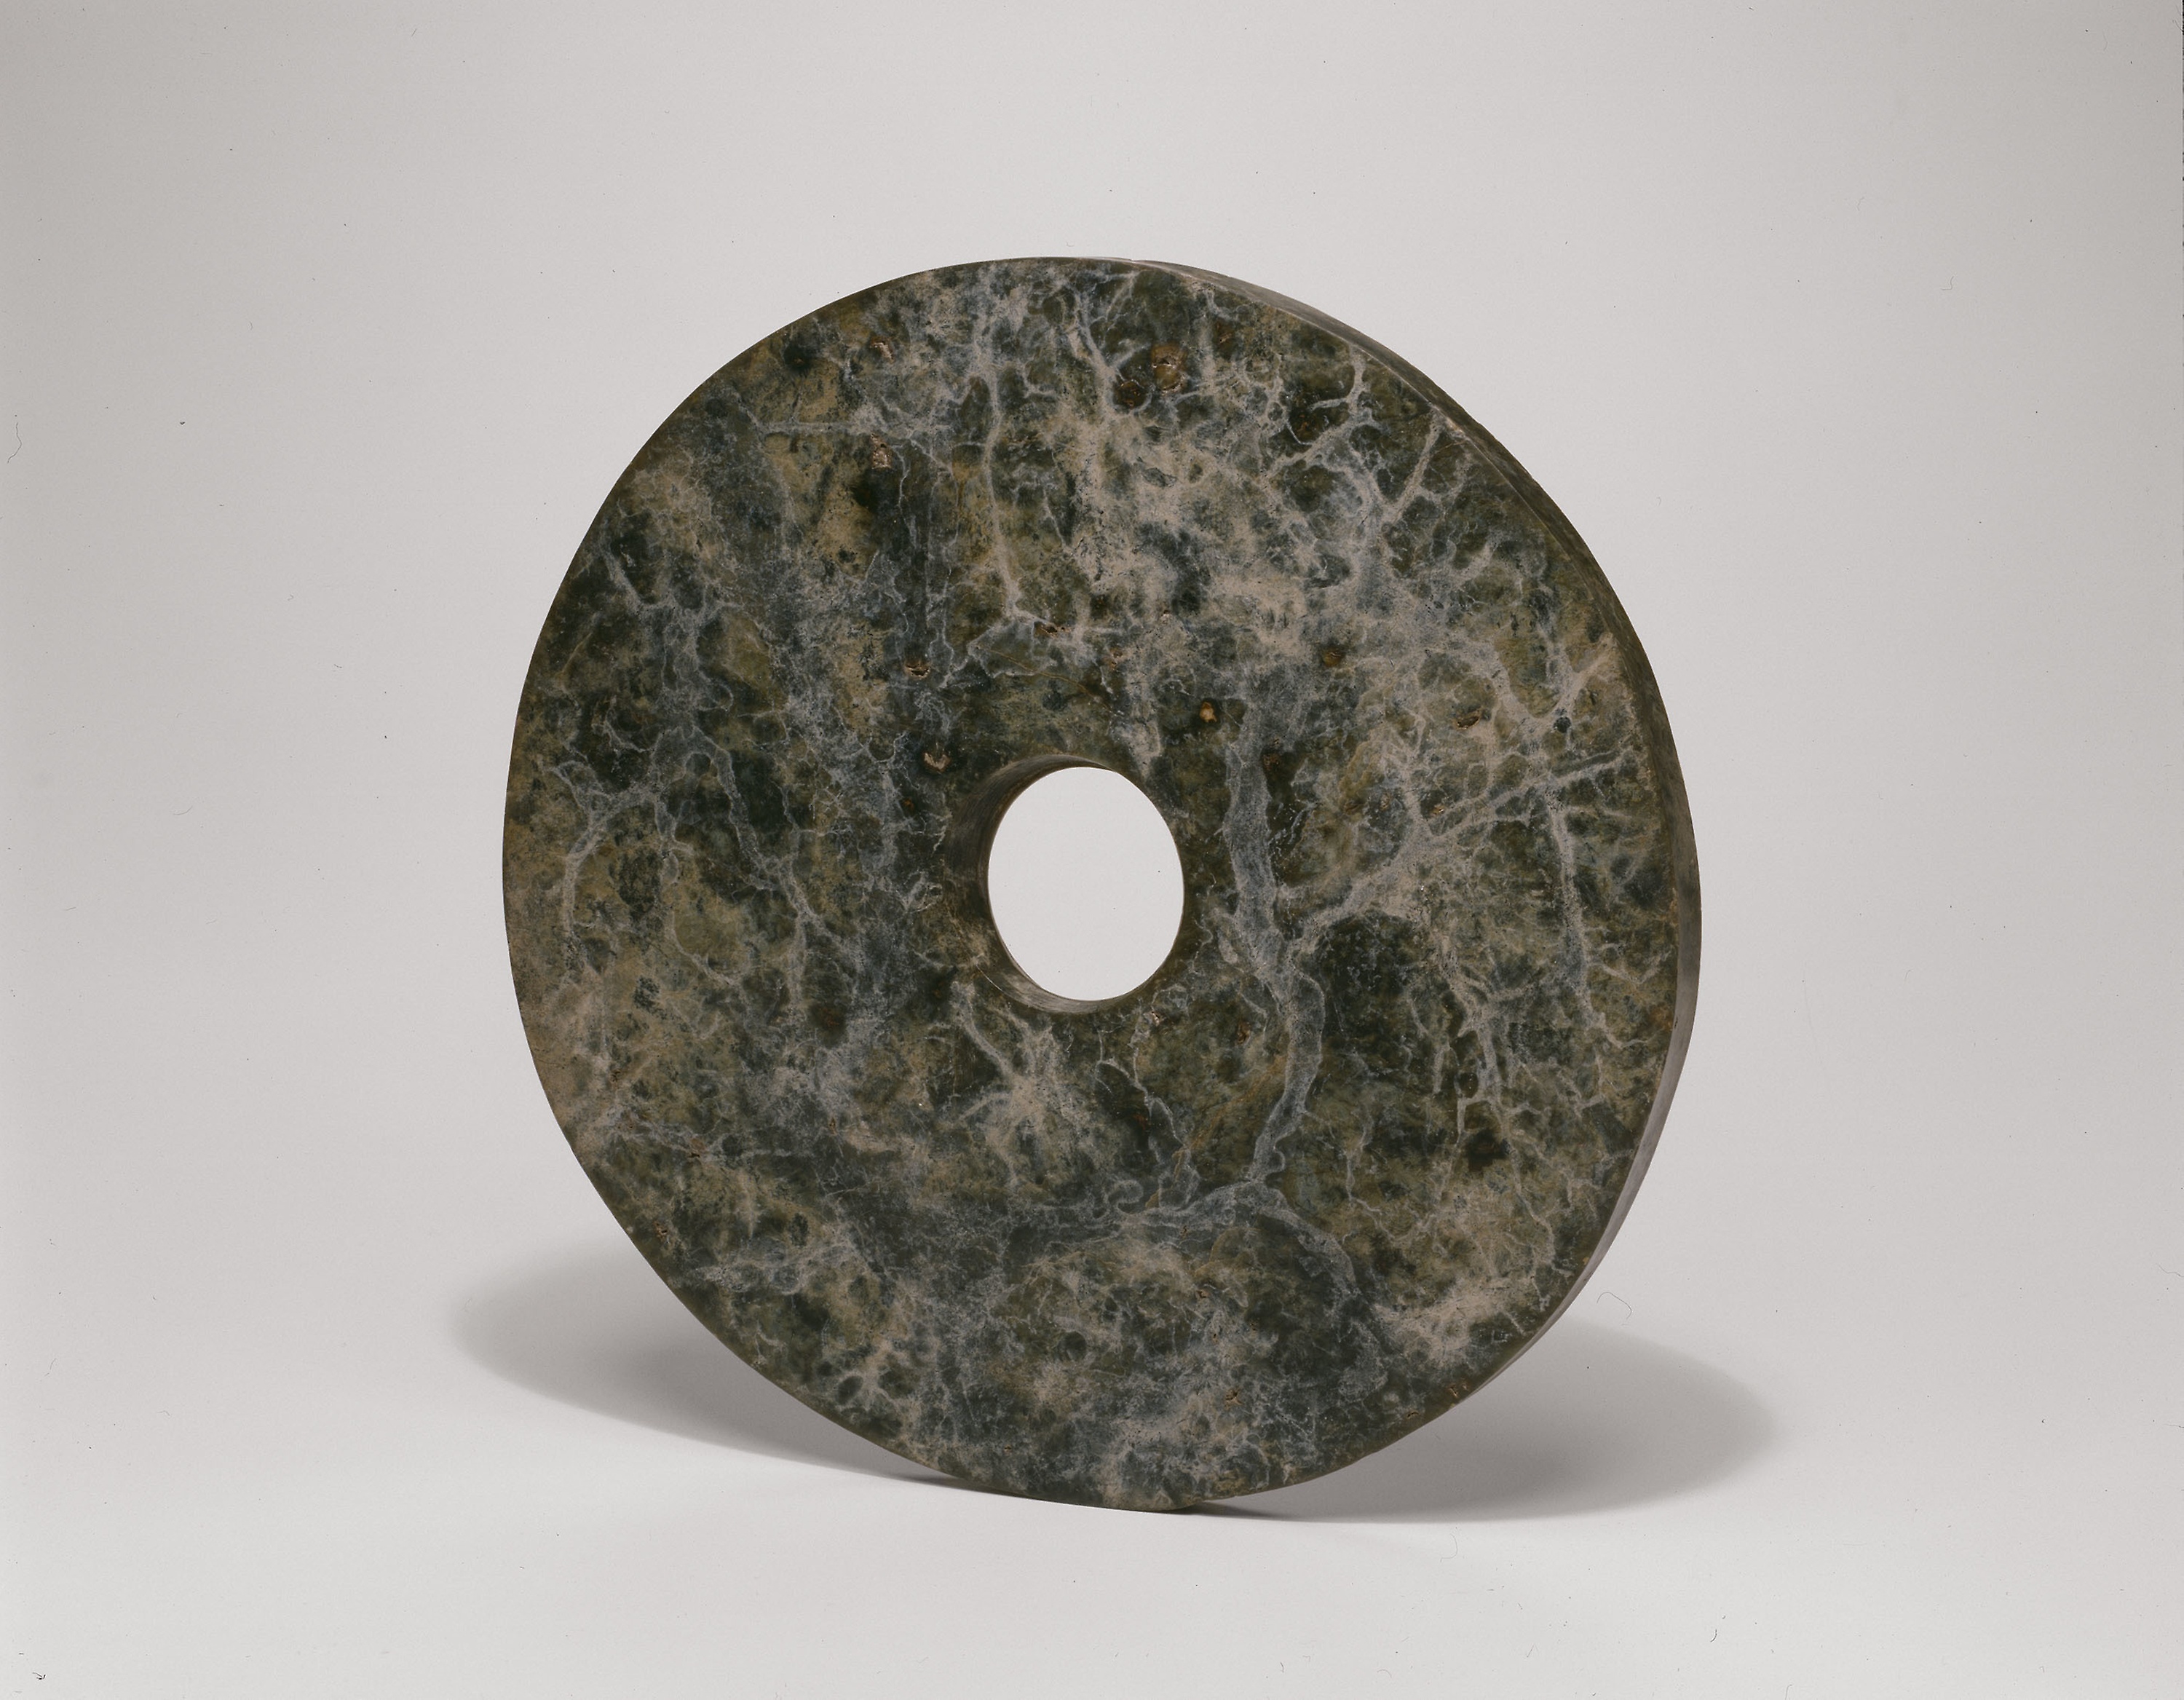
circle, marble, jade, artifact, sculpture, rock, metal, art